Pita Limjaroenrat

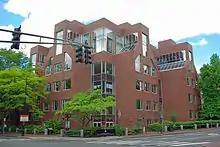
Harvard Kennedy School

Pita's education began at Bangkok Christian College. At the age of 11, he moved to Hamilton, New Zealand, He attended St John's College for his secondary education. He was living in Hamilton, staying with a middle-class host family, at the same time as future New Zealand Prime Minister Jacinda Ardern, with whom he would later attend Harvard University. During his time in New Zealand, he took on part-time jobs, including delivering newspapers and milk, to support himself. His interest in politics was sparked in an unexpected way: due to the limited television options, which were mostly Australian soap operas or parliamentary debates, he found himself drawn to the political discussions. This exposure, particularly to speeches by Jim Bolger, then the Prime Minister of New Zealand, played a significant role in developing his political interests.